Origins (Judge Dredd story)

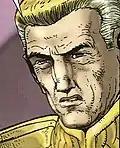
Chief Judge Goodman (painted by Carlos Ezquerra)

Consequently, another of Booth's aides turned against him and provided Goodman with evidence of Booth's earlier crimes. Goodman made the evidence public, and public opinion turned against Booth. A demonstration outside the White House became a massacre when troops opened fire on the crowd. But the evidence of election fraud was not conclusive, and impeachment proceedings against Booth were too slow for Goodman to protect his position, for Booth had discovered that Fargo was alive and had been revived from suspended animation. Booth sent troops to arrest Fargo, intending to expose the myth of his death and thereby destroy the Judges' reputation for integrity.